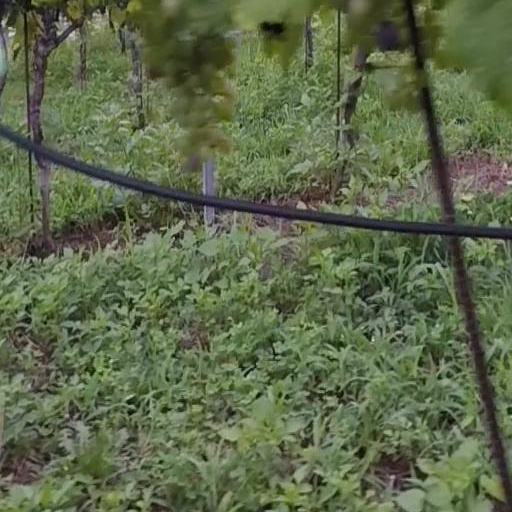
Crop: grape